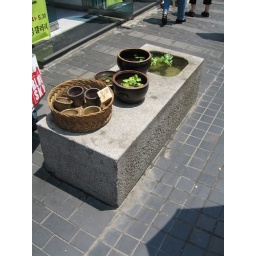
Waterflowers in basin as a sidewalk - street divider. Great idea for city furniture.